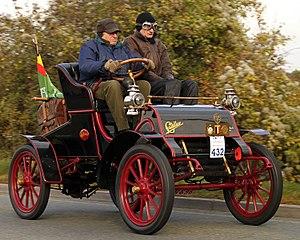
Cadillac est un constructeur automobile américain basé à Détroit division du groupe General Motors. Son nom rend hommage au fondateur français de la ville, le Gascon Antoine de Lamothe-Cadillac. William Crapo Durant achète la marque en 1909 et l'intègre dans General Motors afin d'en faire sa division de voitures de luxe.